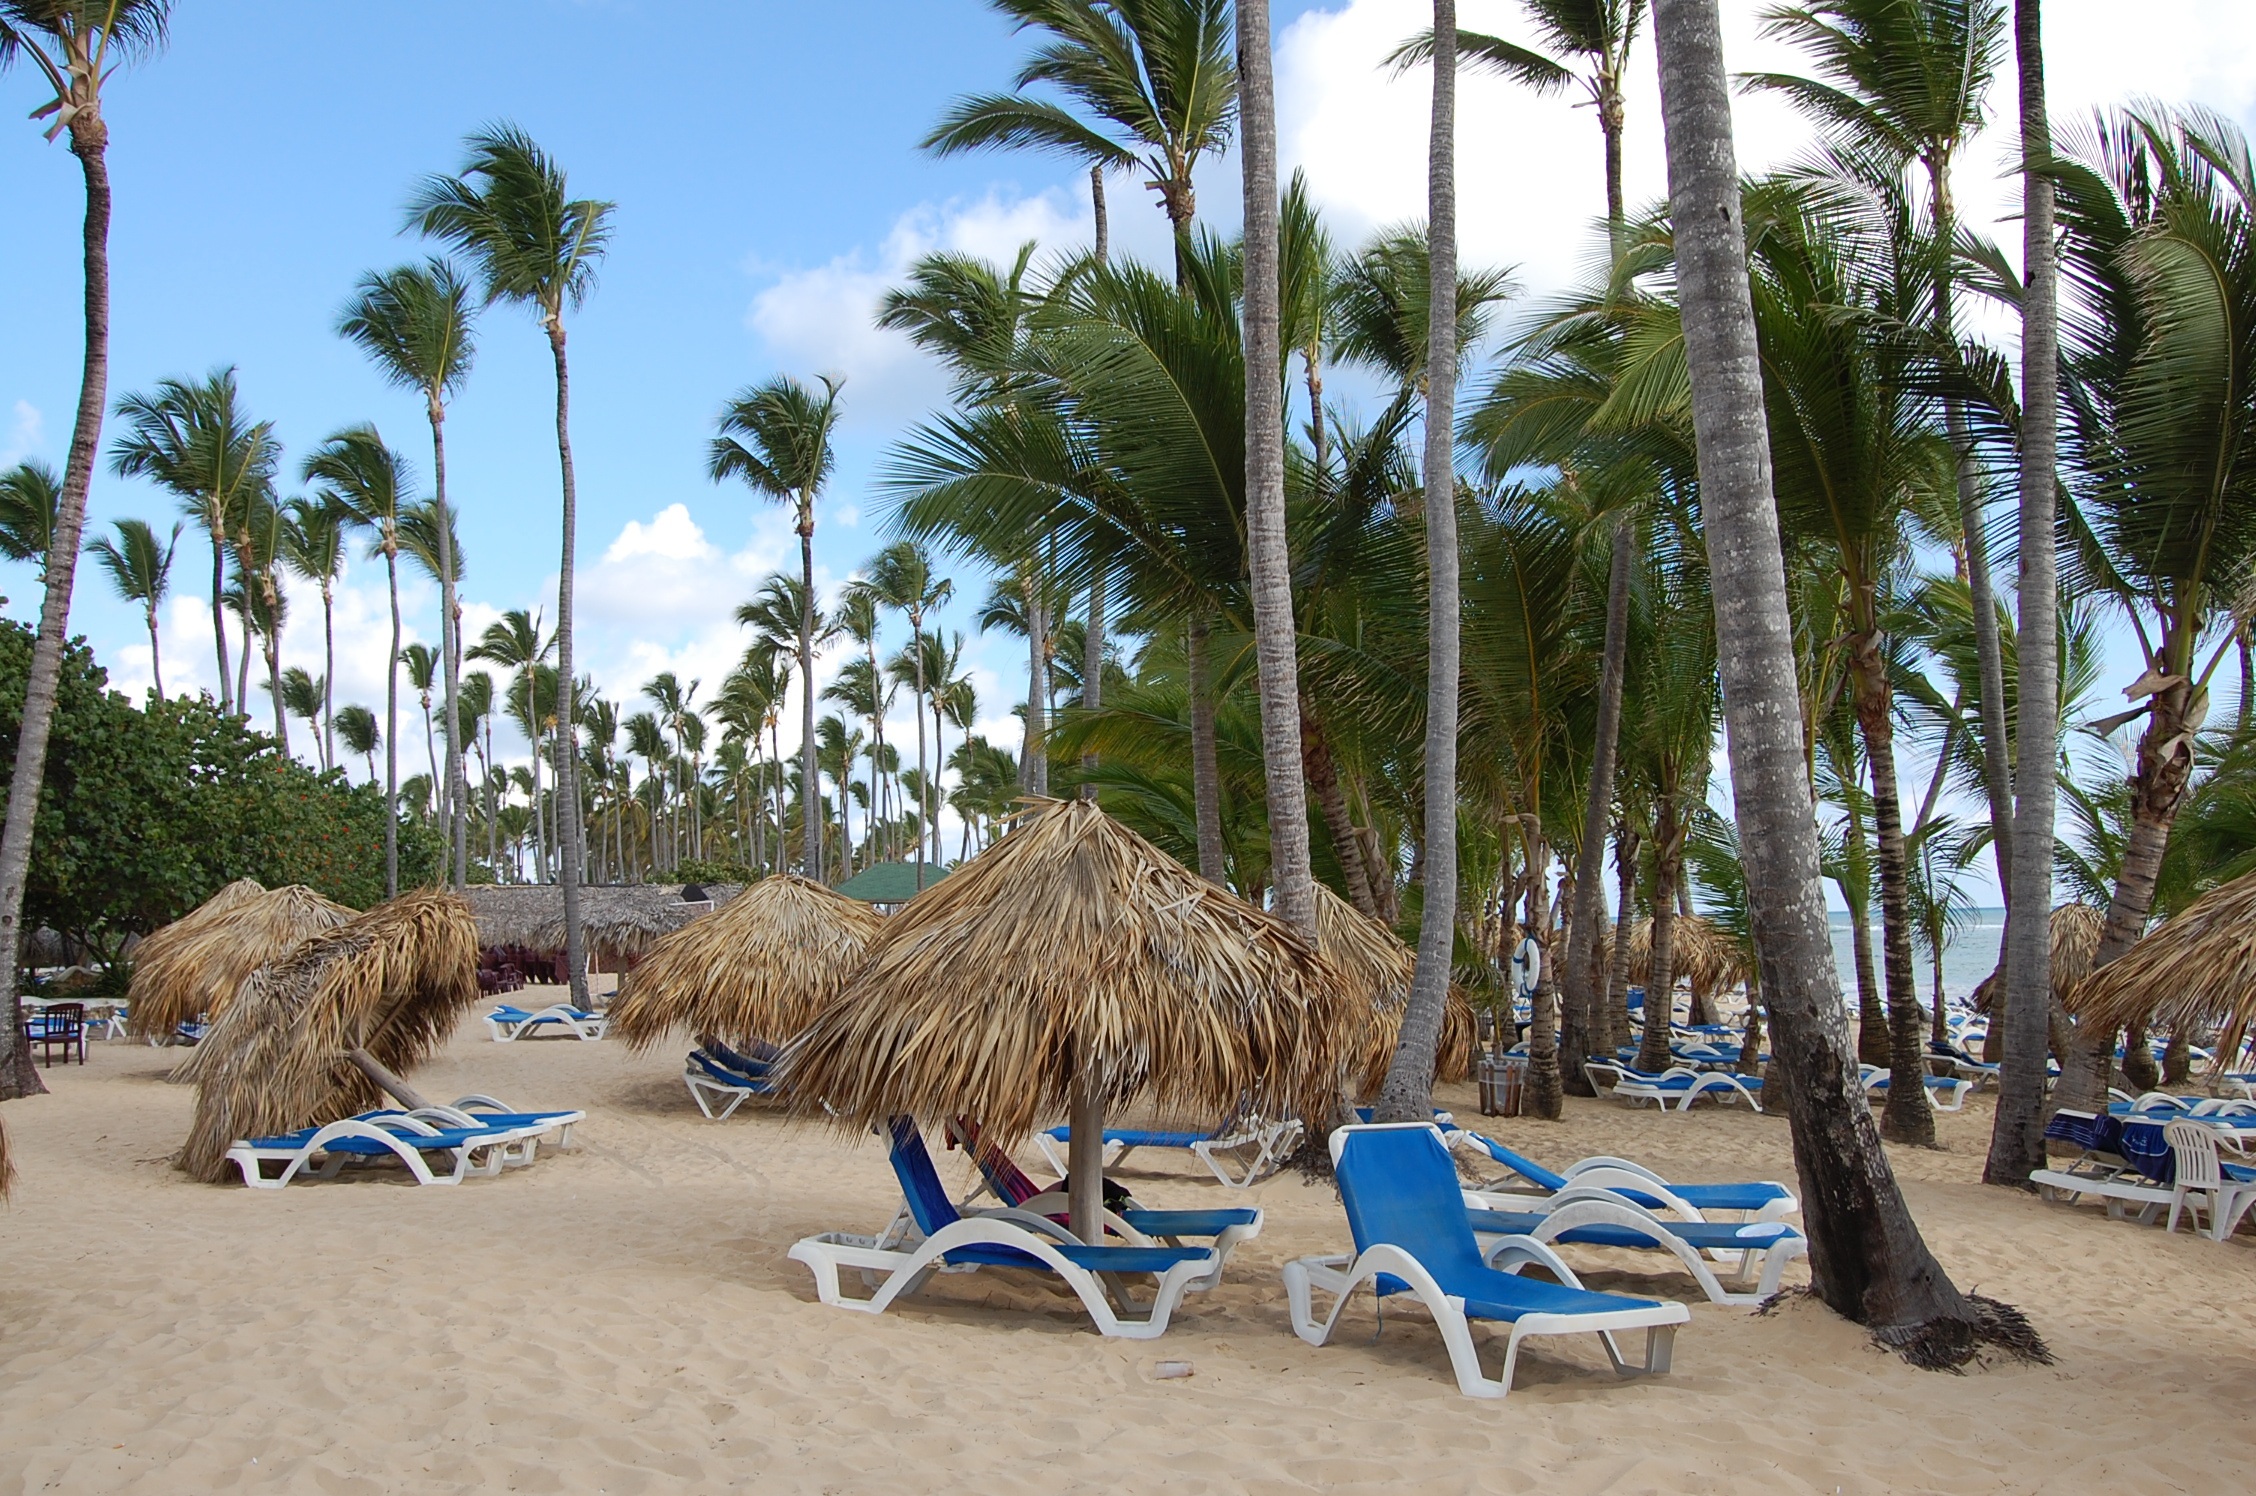
beach, tree, nature, sand, vacation, pool, hotel, resort, caribbean, palms, punta cana, dominican republic, arecales, palm family